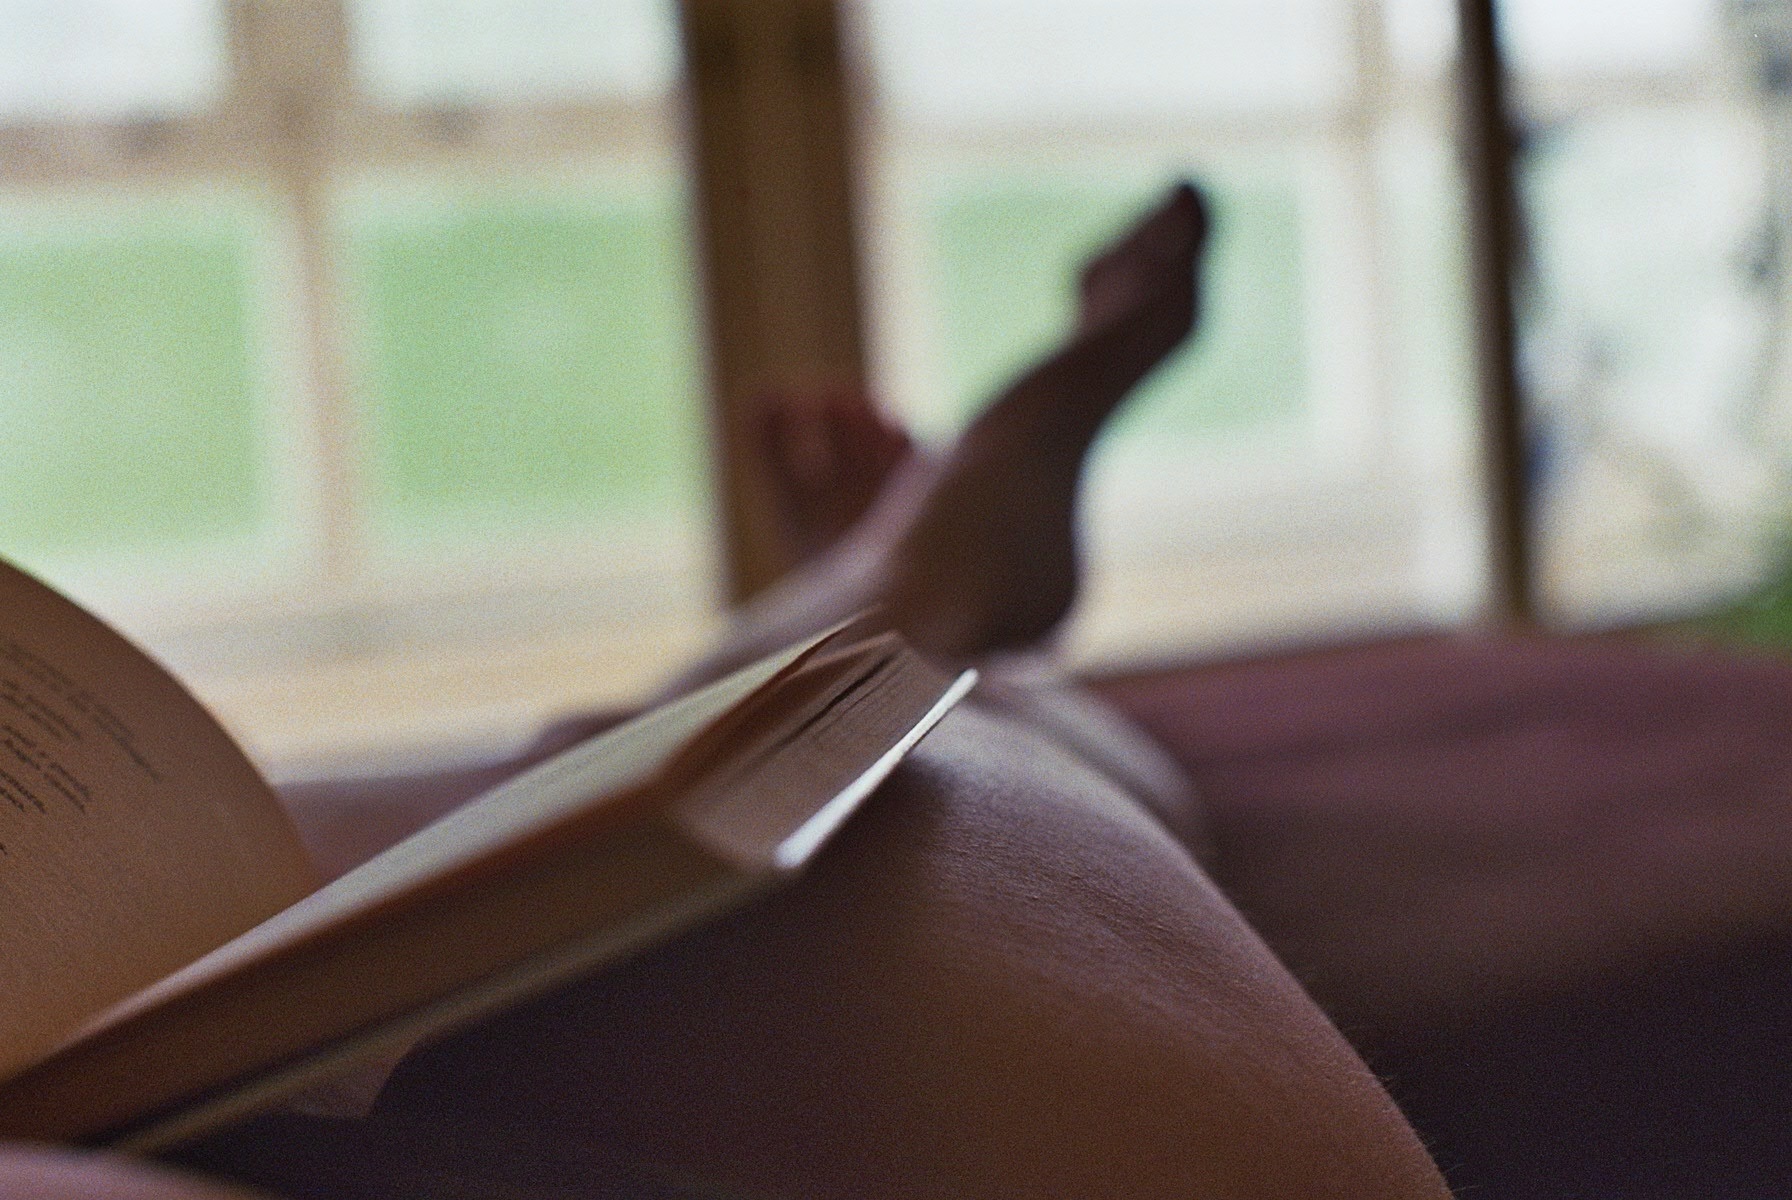
writing, hand, glass, leg, finger, furniture, close up, glasses